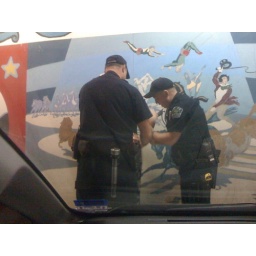
acrobats, the popo, and a crazy lady in a white hat